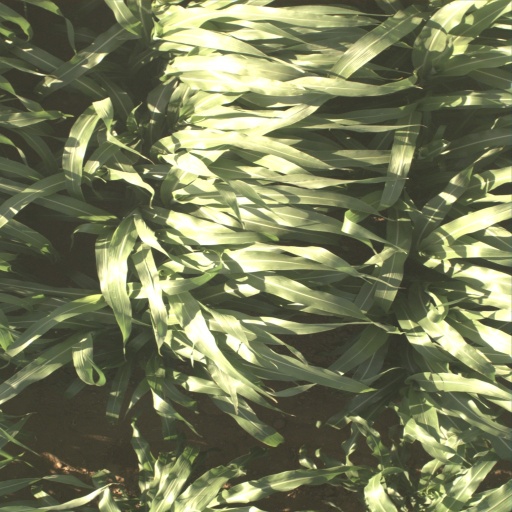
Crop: sorghum